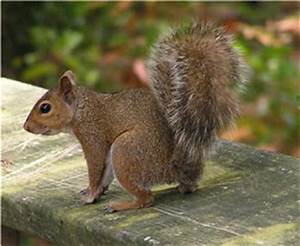
Label: squirrel